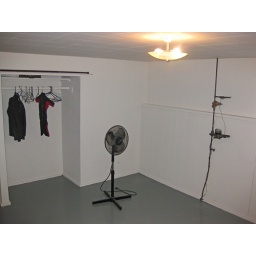
4 bedroom 2 bath Mission Hill Home in Vernon BC